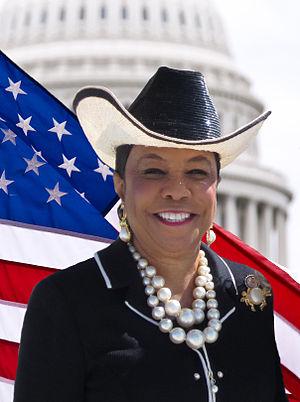
Frederica Wilson, née le 5 novembre 1942 à Miami, est une femme politique américaine membre du Parti démocrate, représentante de Floride à la Chambre des représentants des États-Unis depuis 2011.
Depuis 2013, l'État de Floride dispose de 27 représentants à la Chambre des représentants des États-Unis.